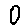
Label: 0